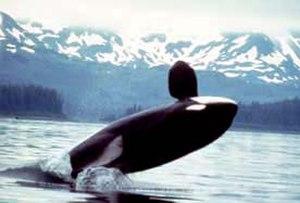
Le marsouin commun est le mieux connu de la famille des marsouins, autrefois appelés « cochons de mer » mais aussi « dieux des mers », qui regroupe six espèces de cétacés marins à dents, peuplant la plupart des côtes tempérées et froides du globe. Les différentes espèces de la famille ne diffèrent pas substantiellement, et comme la présente est la mieux connue, cet article traite de l'ensemble des points communs à l'ensemble. On se reportera à l’article marsouin pour une description de la taxinomie détaillée de la famille, avec les traits distinctifs entre espèces et sous-espèces. Il a un squelette interne, un crane ainsi que quatre membres, des poils et des mamelles, c'est donc un mammifère vertébré.